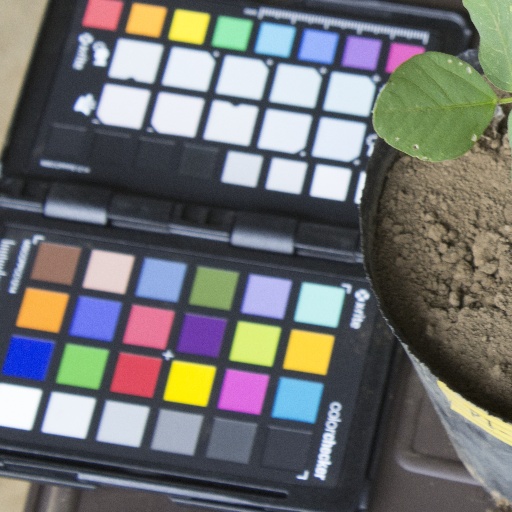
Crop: soybean